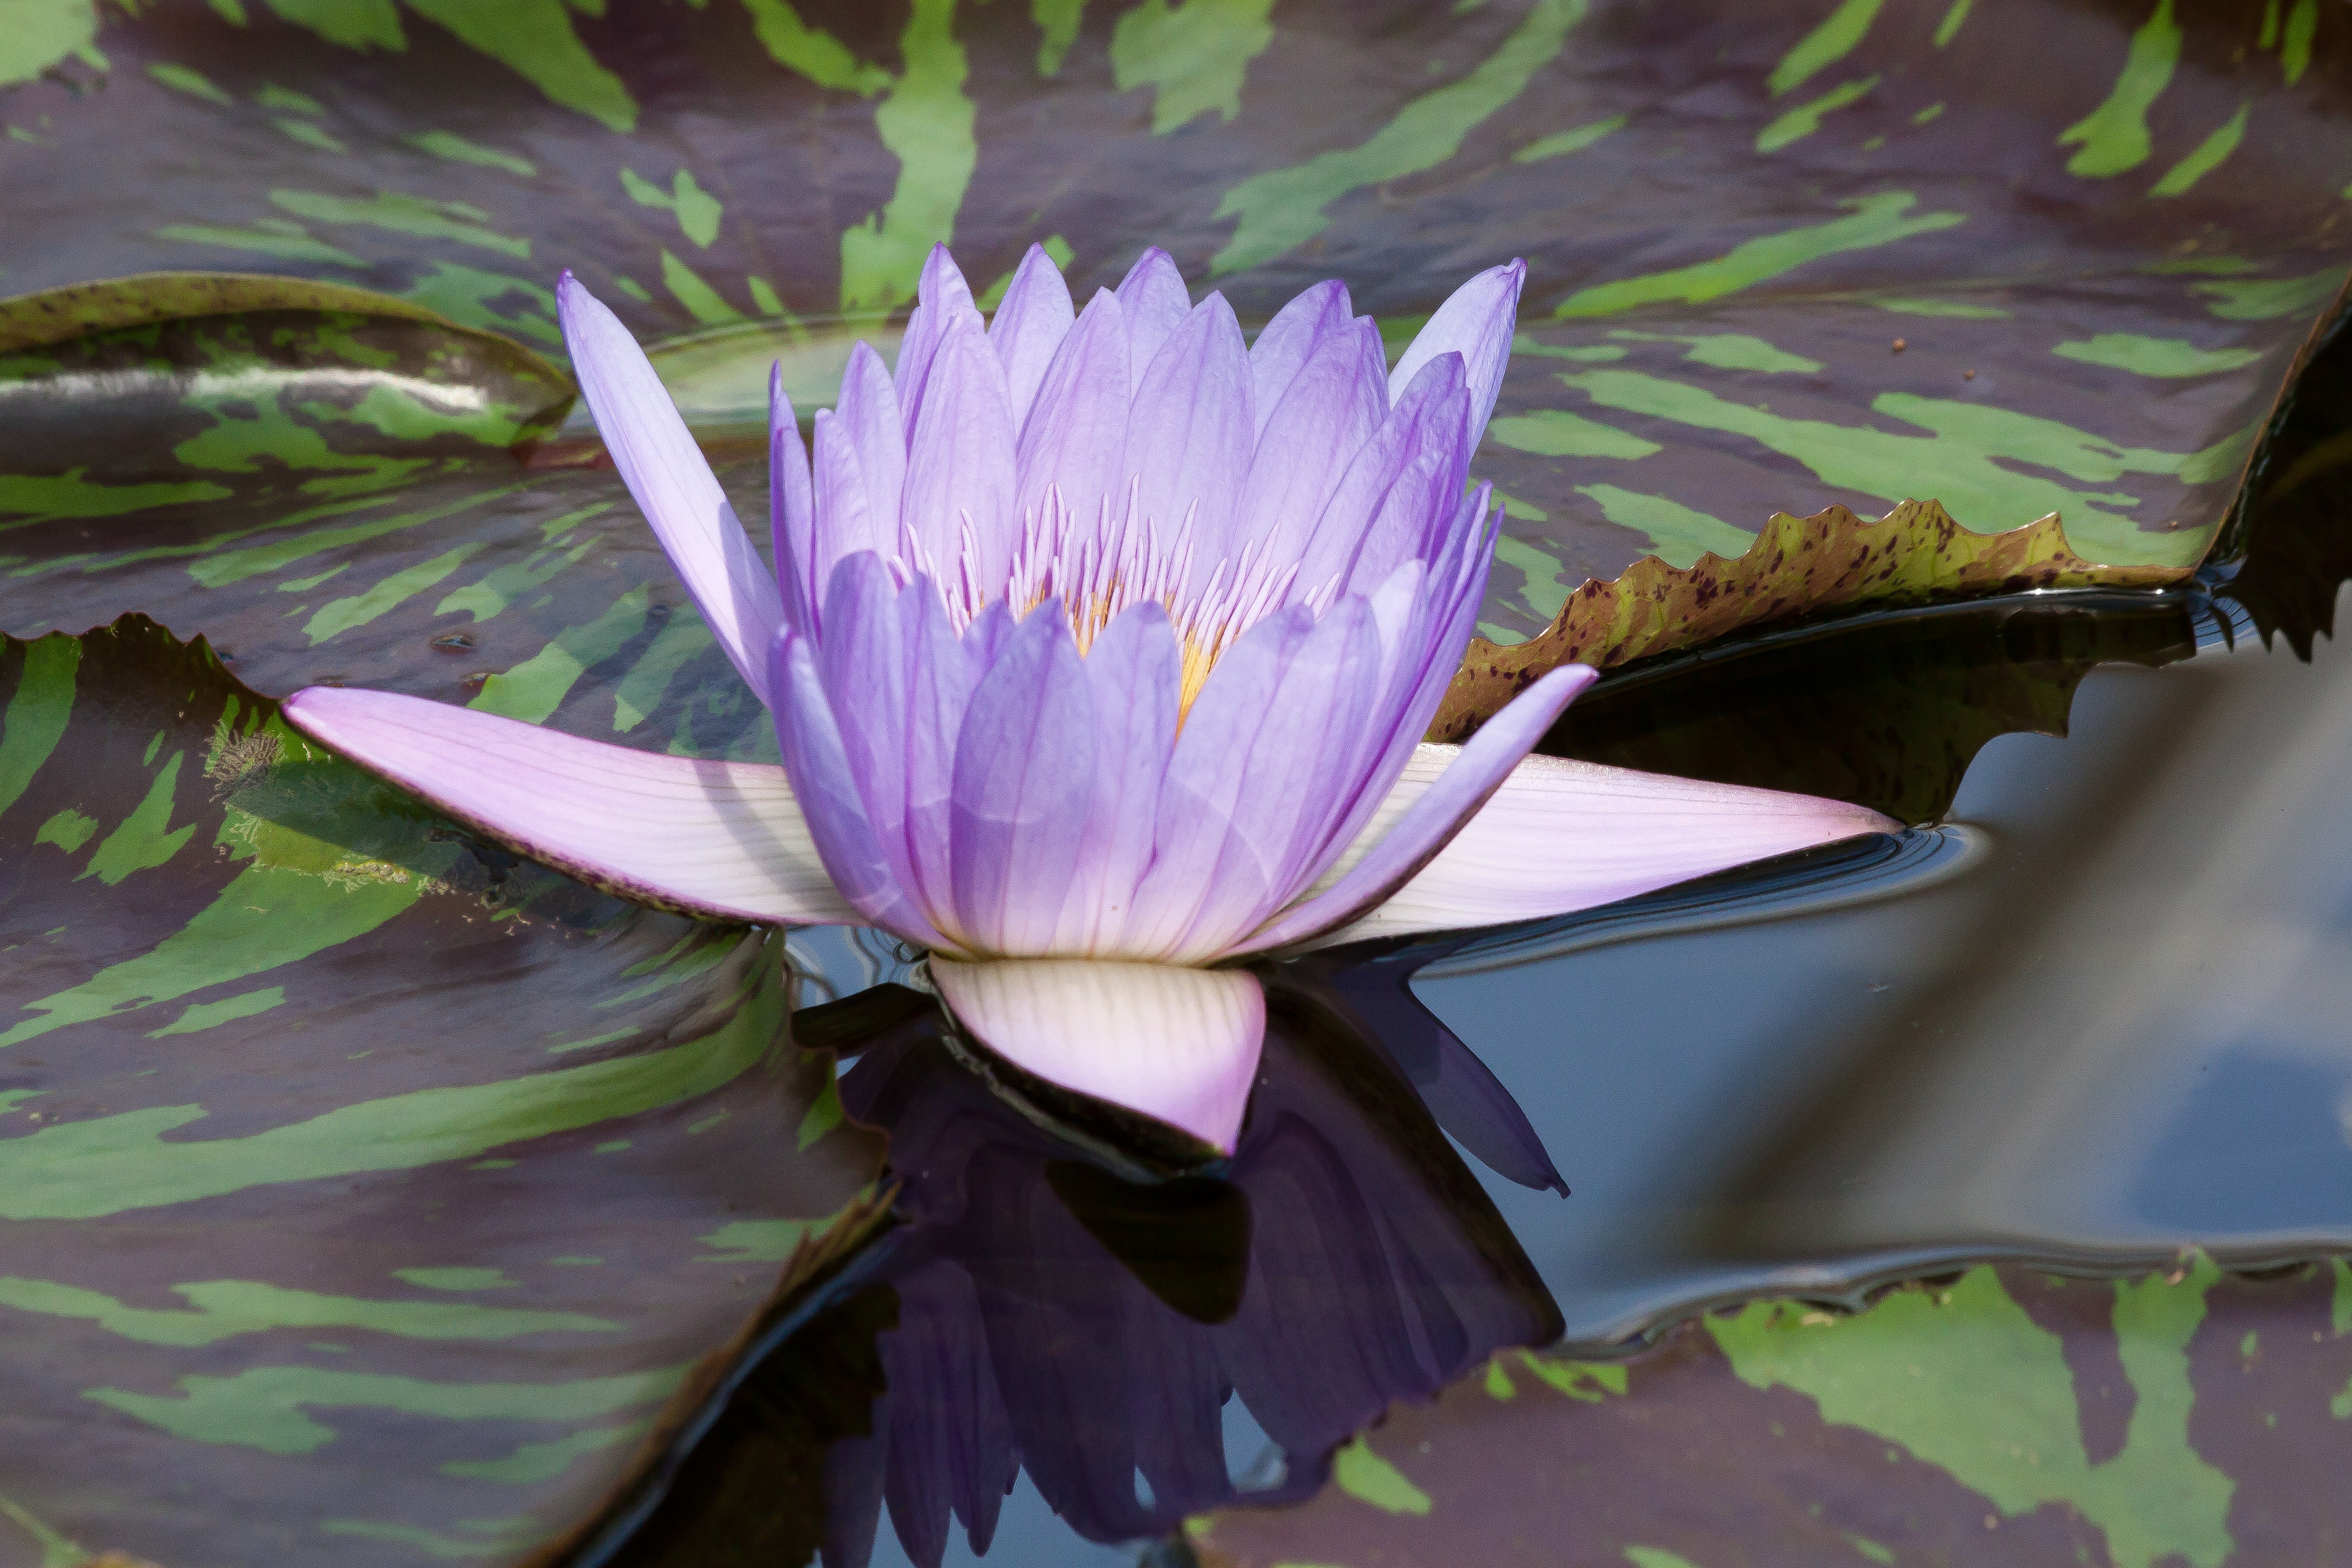
water, nature, blossom, plant, flower, petal, lake, pond, botany, sacred lotus, aquatic plant, flora, water lily, flowers, petals, lotus, bud, tropics, aquatic plants, nymphaea, macro photography, lake rose, flowering plant, light blue, silent waters, biotope, land plant, lotus family, leopardess